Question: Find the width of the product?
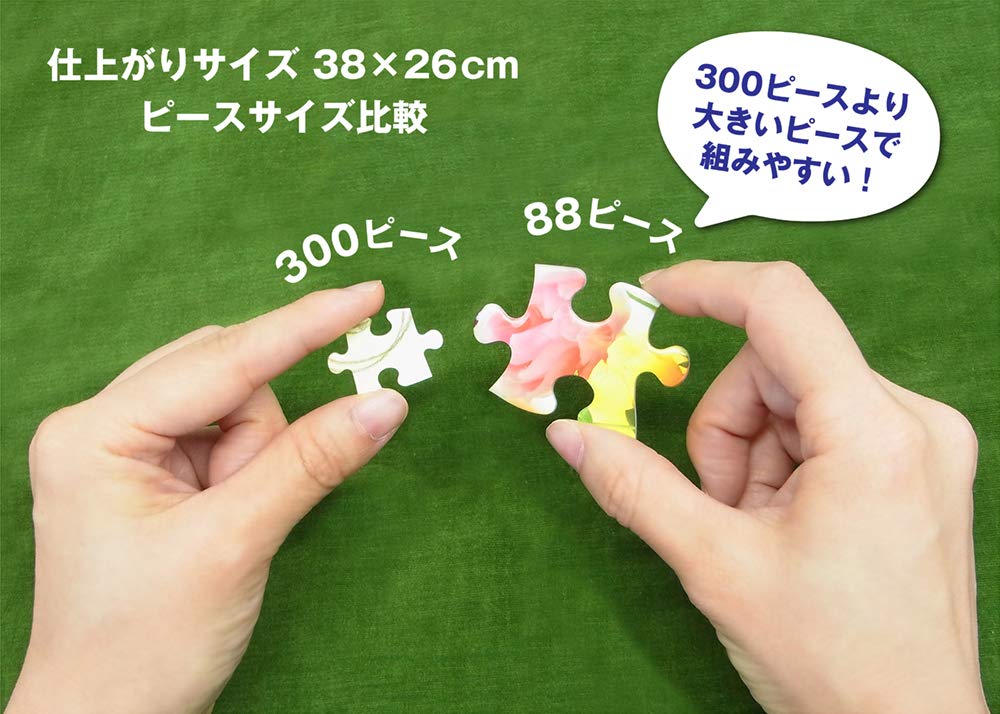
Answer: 26.0 centimetre